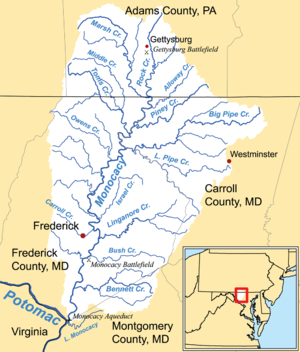
Daniel Edgar Sickles, new-yorkais à la personnalité colorée et controversée, est un politicien - un meurtrier - un général de l’Union Army pendant la guerre de Sécession - et un diplomate.
La campagne de Gettysburg désigne une série de batailles ayant débuté en juin 1863 et se terminant en juillet de la même année, et se déroulant au cœur des États du Nord, le Maryland et la Pennsylvanie, sur le théâtre oriental de la Guerre de Sécession.